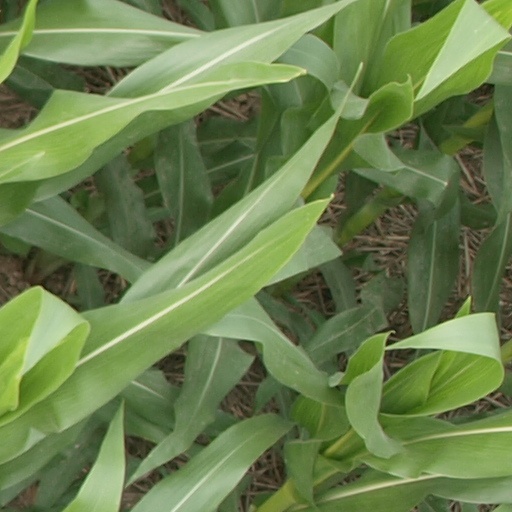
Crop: maize; corn